Bar Oasis

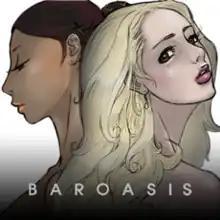

Bar Oasis is a role-playing iOS game developed by South Korean based Corners Studio Ultramarine, released on June 19, 2010.